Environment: real
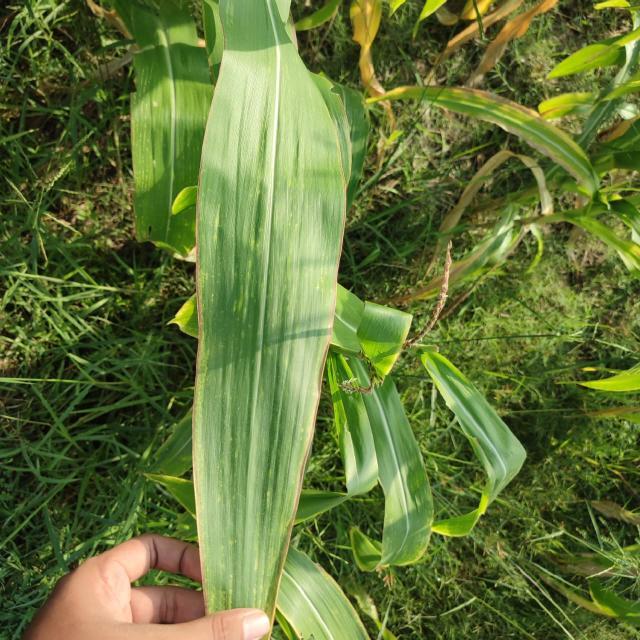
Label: phosphorus_deficiency